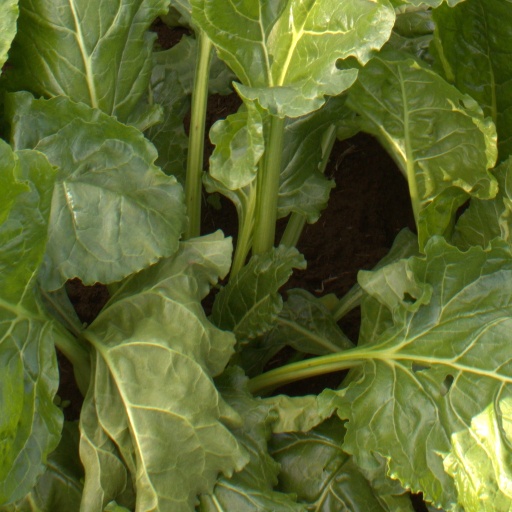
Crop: sugar beet